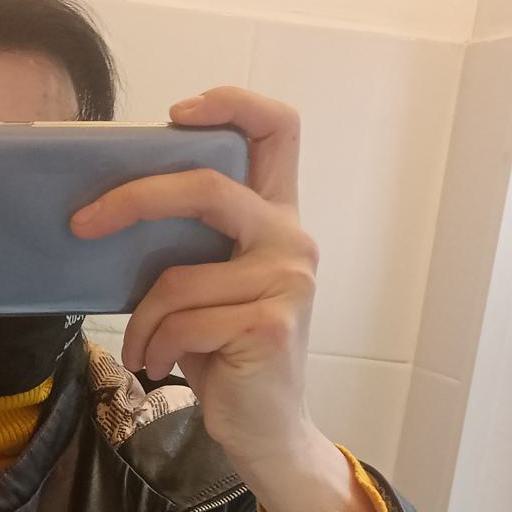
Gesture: no_gesture